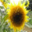
Label: sunflower